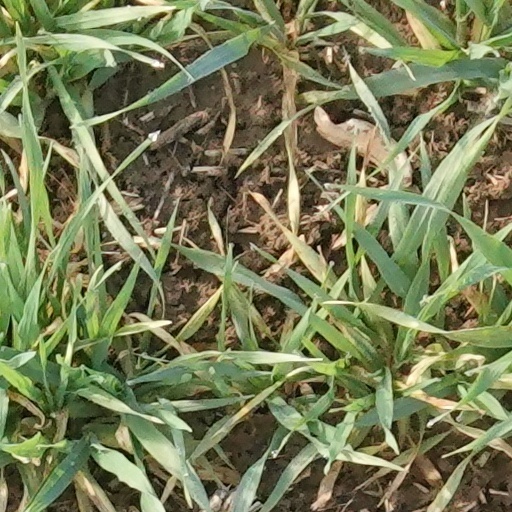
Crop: wheat